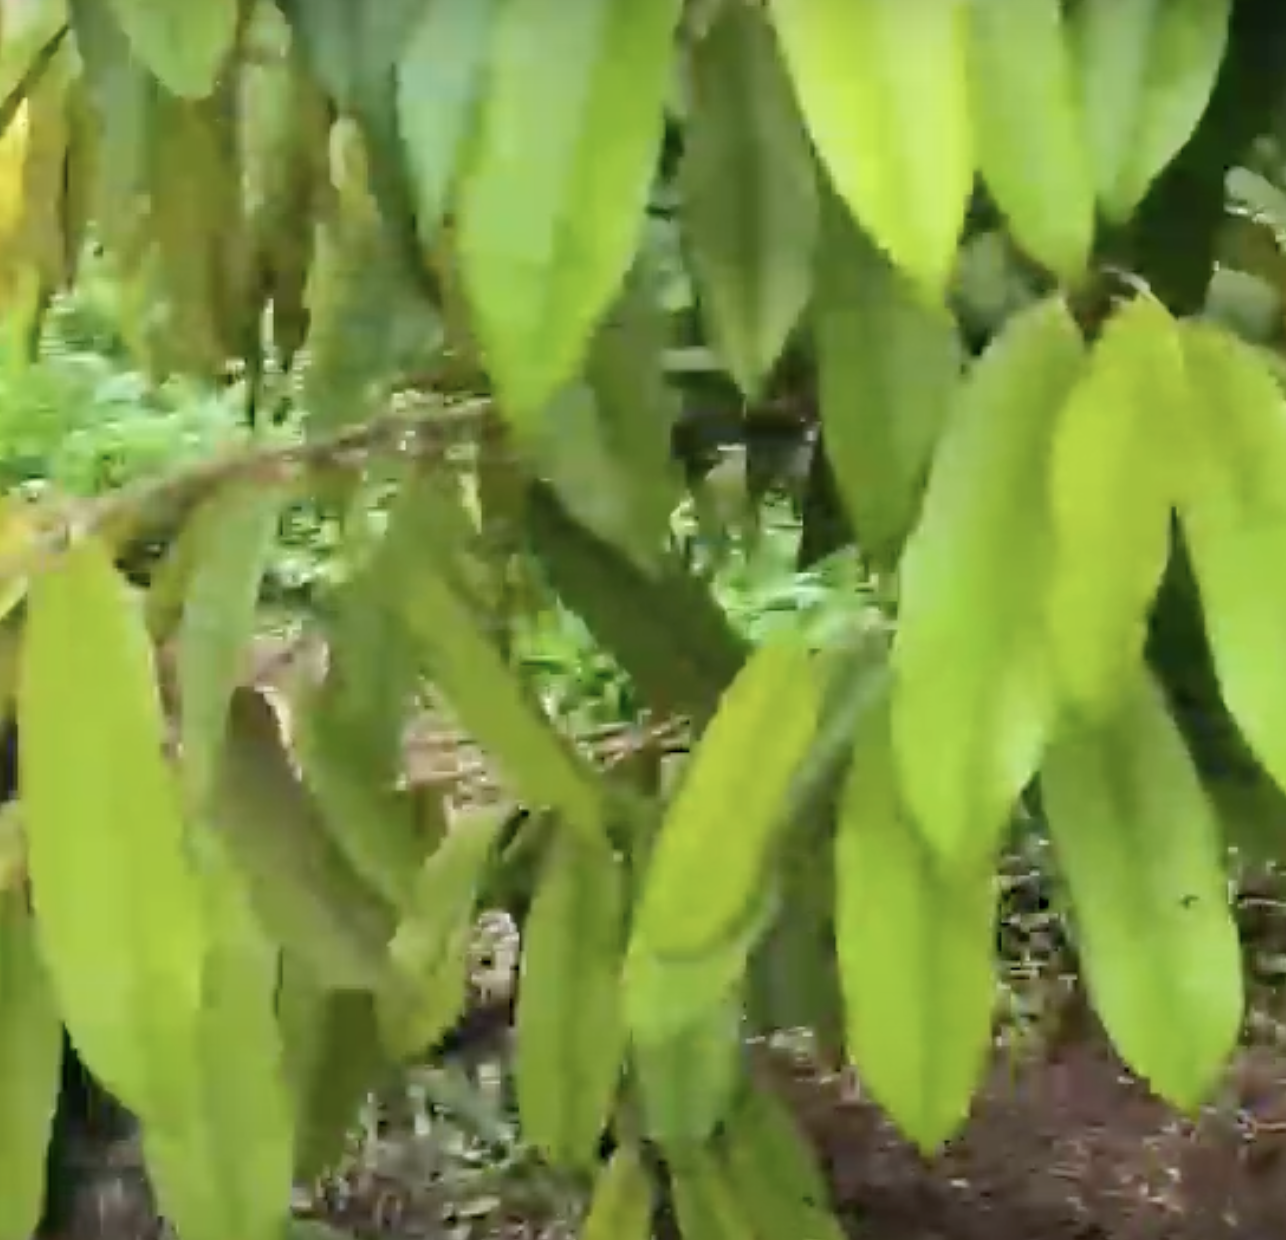
Label: yellow_leaf